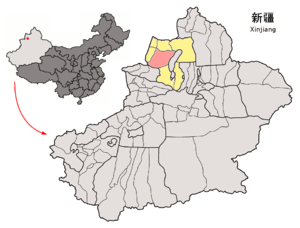
Le xian de Toli est un district administratif de la région autonome du Xinjiang en Chine. Il est placé sous la juridiction de la préfecture de Tacheng.